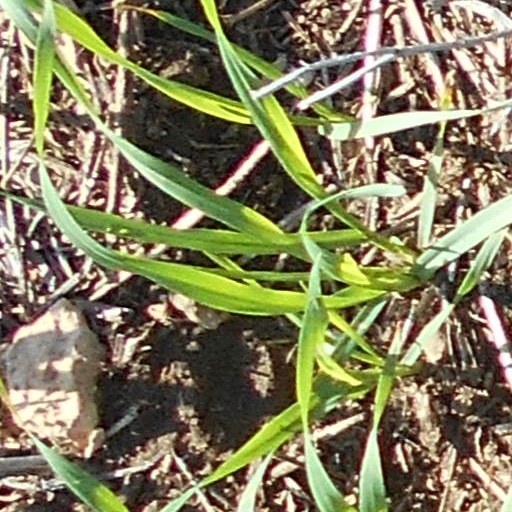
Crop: wheat